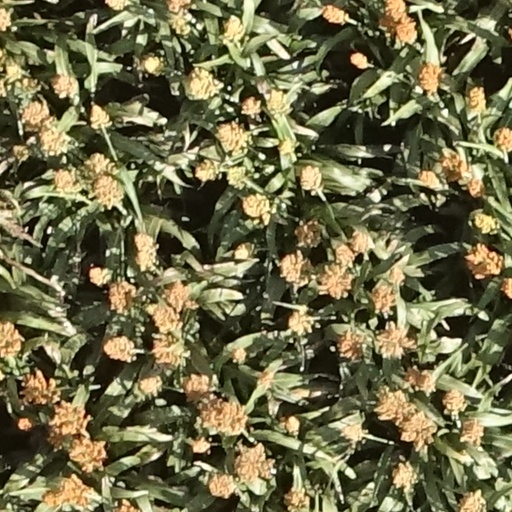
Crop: sorghum